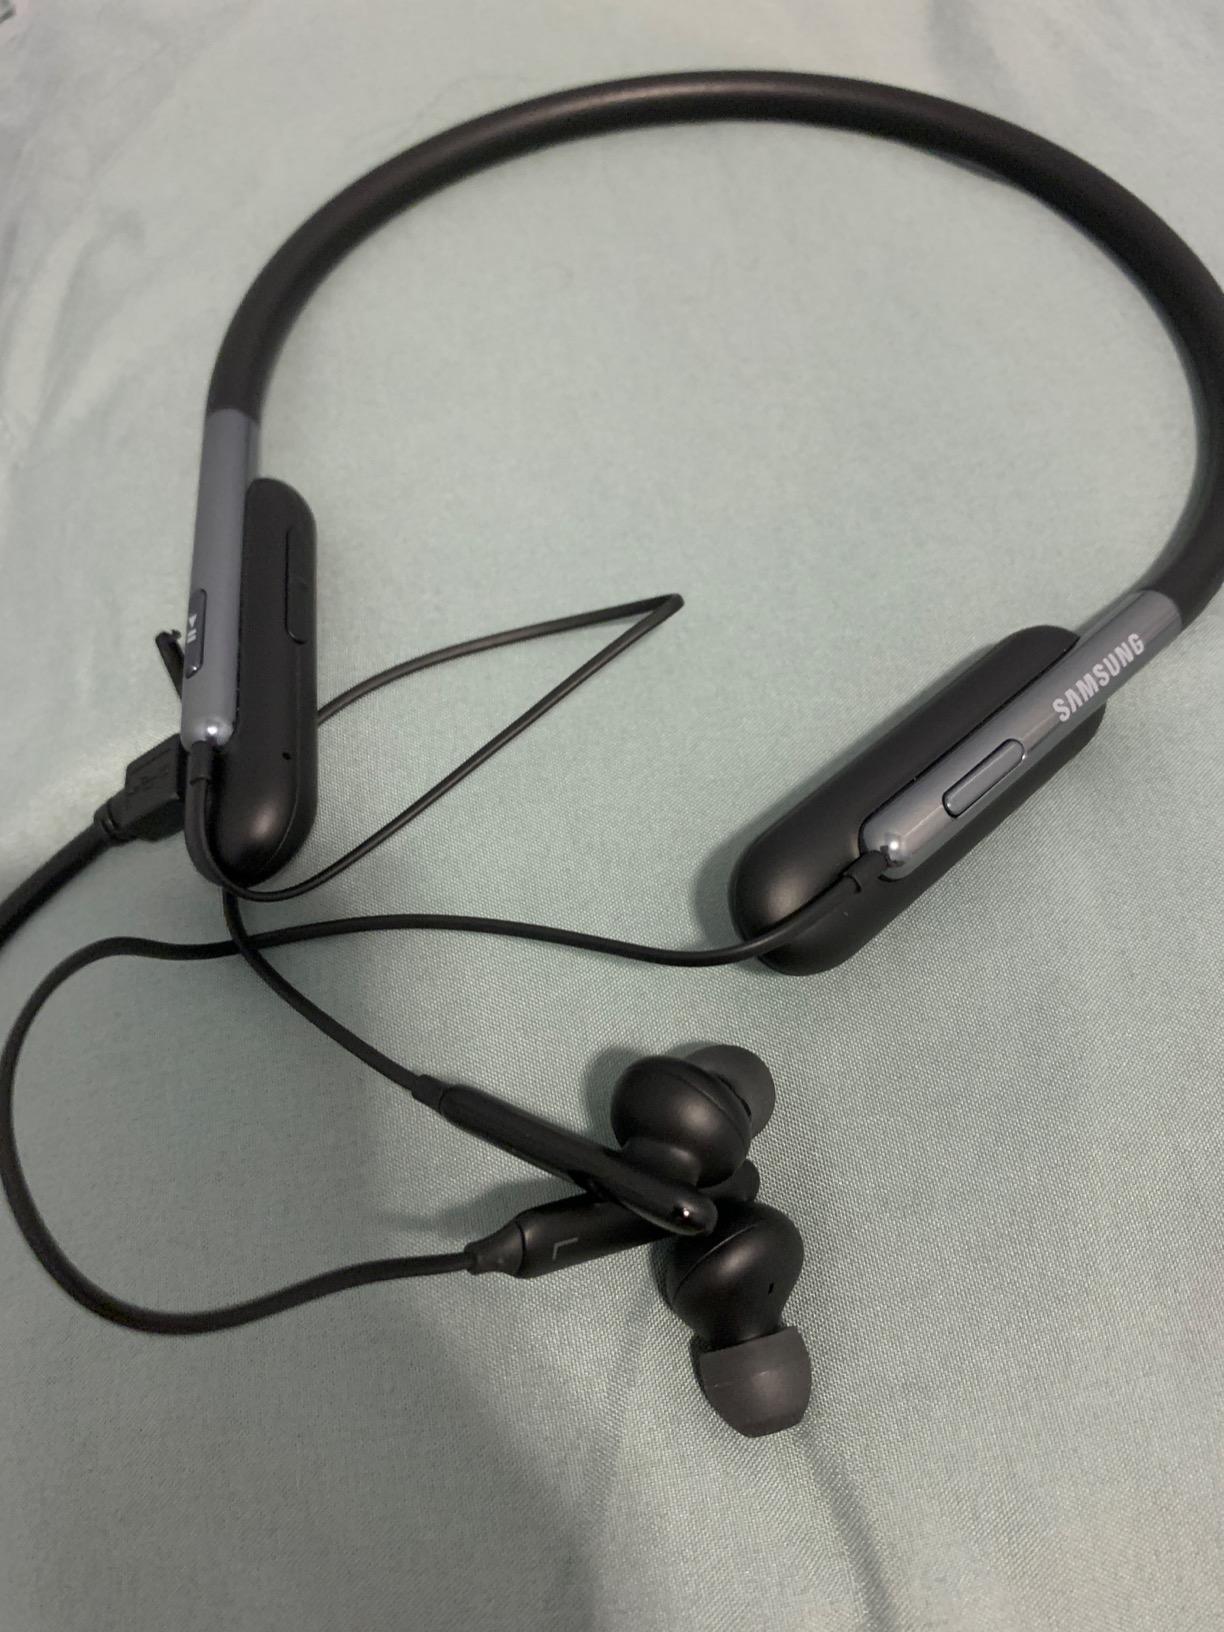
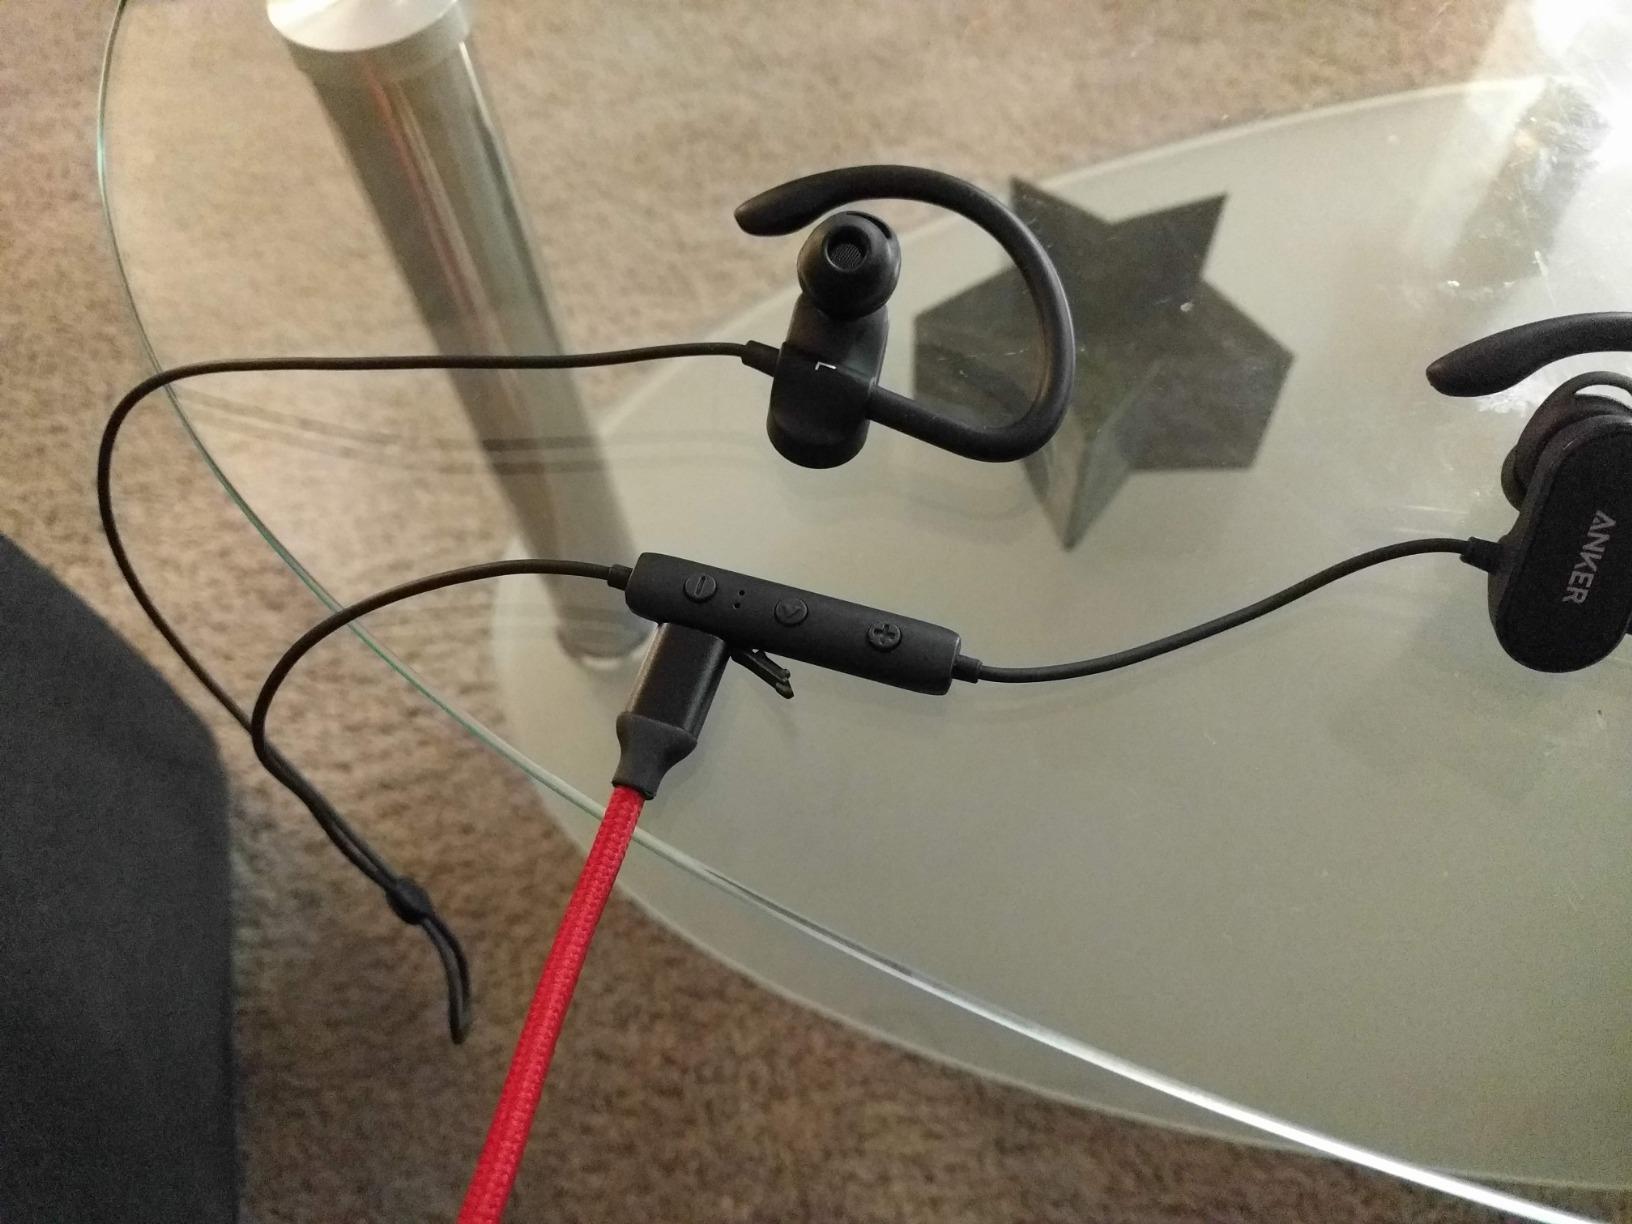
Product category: headphones
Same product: no